North Staffordshire Regiment

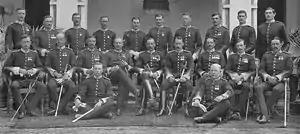
Officers of the 2nd Battalion, India 1908

The 1st Battalion was stationed in Ireland at the time of the amalgamation. It moved to England in 1883, and the following year to the West Indies, based mainly in Barbados, but with detachments on other islands. It moved to Natal in 1887, to Mauritius in 1890, to Malta in 1893 and to Egypt in 1895. From there the 1st Battalion took part in operations in the Mahdist War under Lord Kitchener. During the campaign, the 1st Battalion were based initially at Wadi Halfa but moved to Gemai to avoid a cholera outbreak. In September the battalion took part in the action against the Dervish Army at Hafir, which was decisive in ending the campaign. As a result, the North Staffordshire Regiment received the unique "Hafir" battle honour, given to no other British regiment.